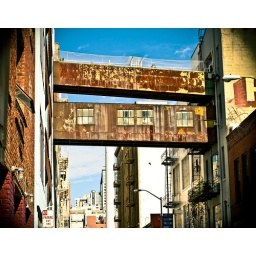
bridge over street